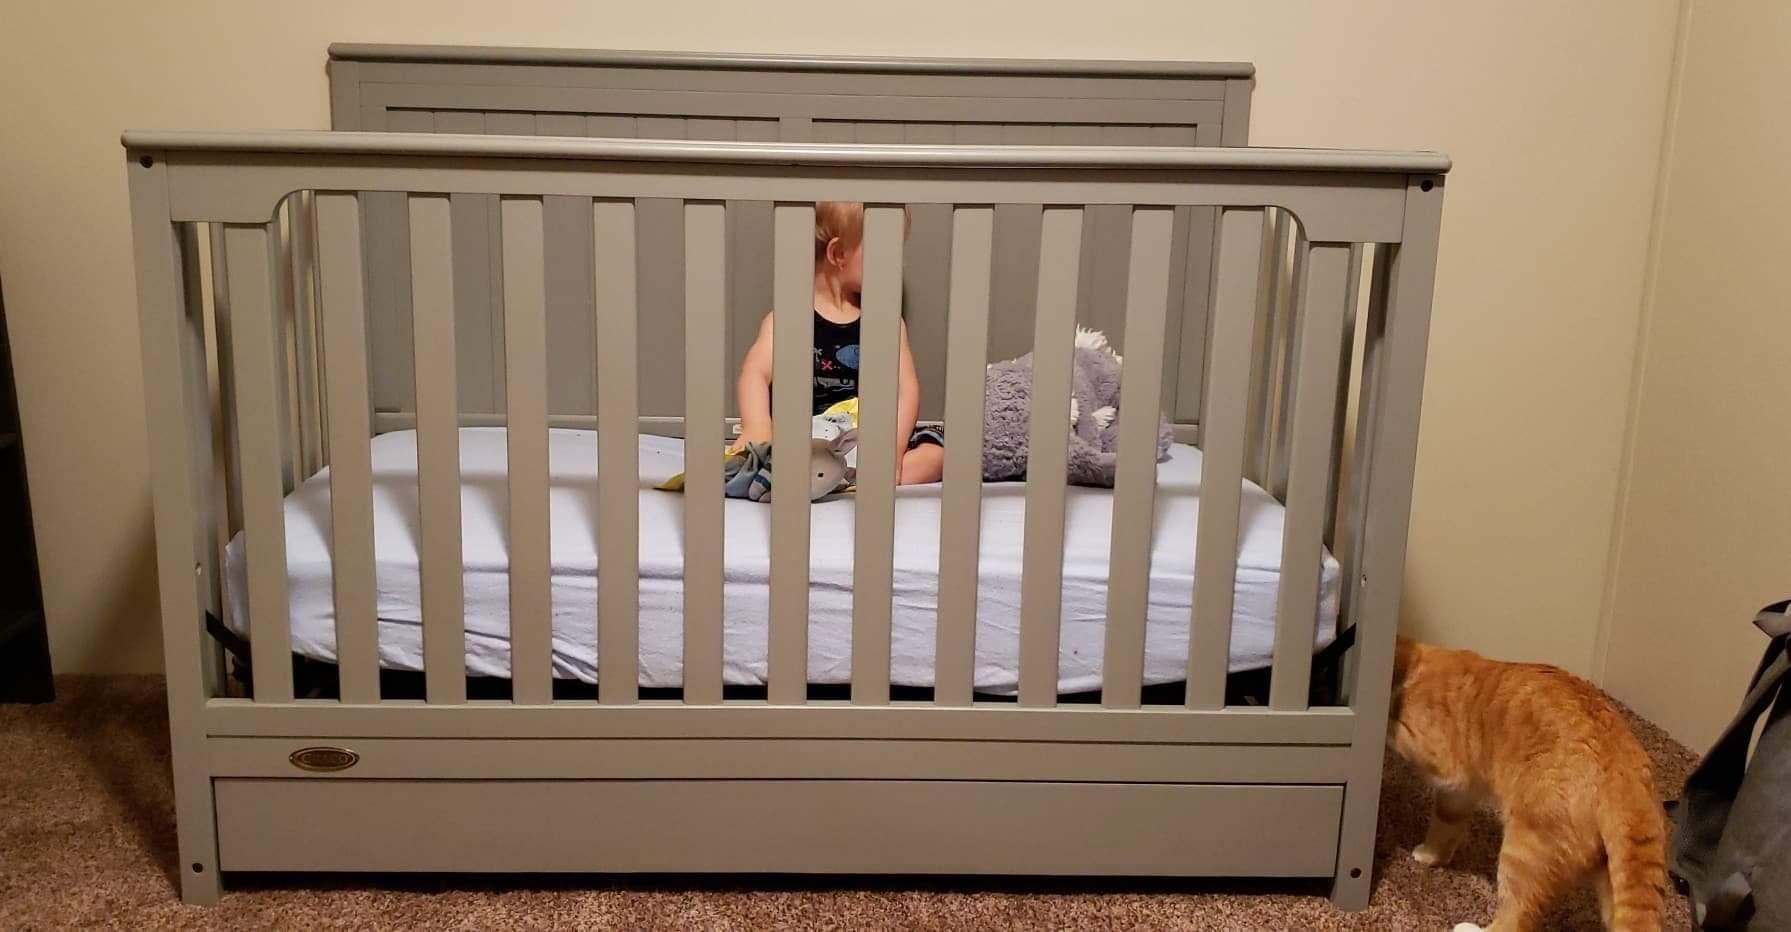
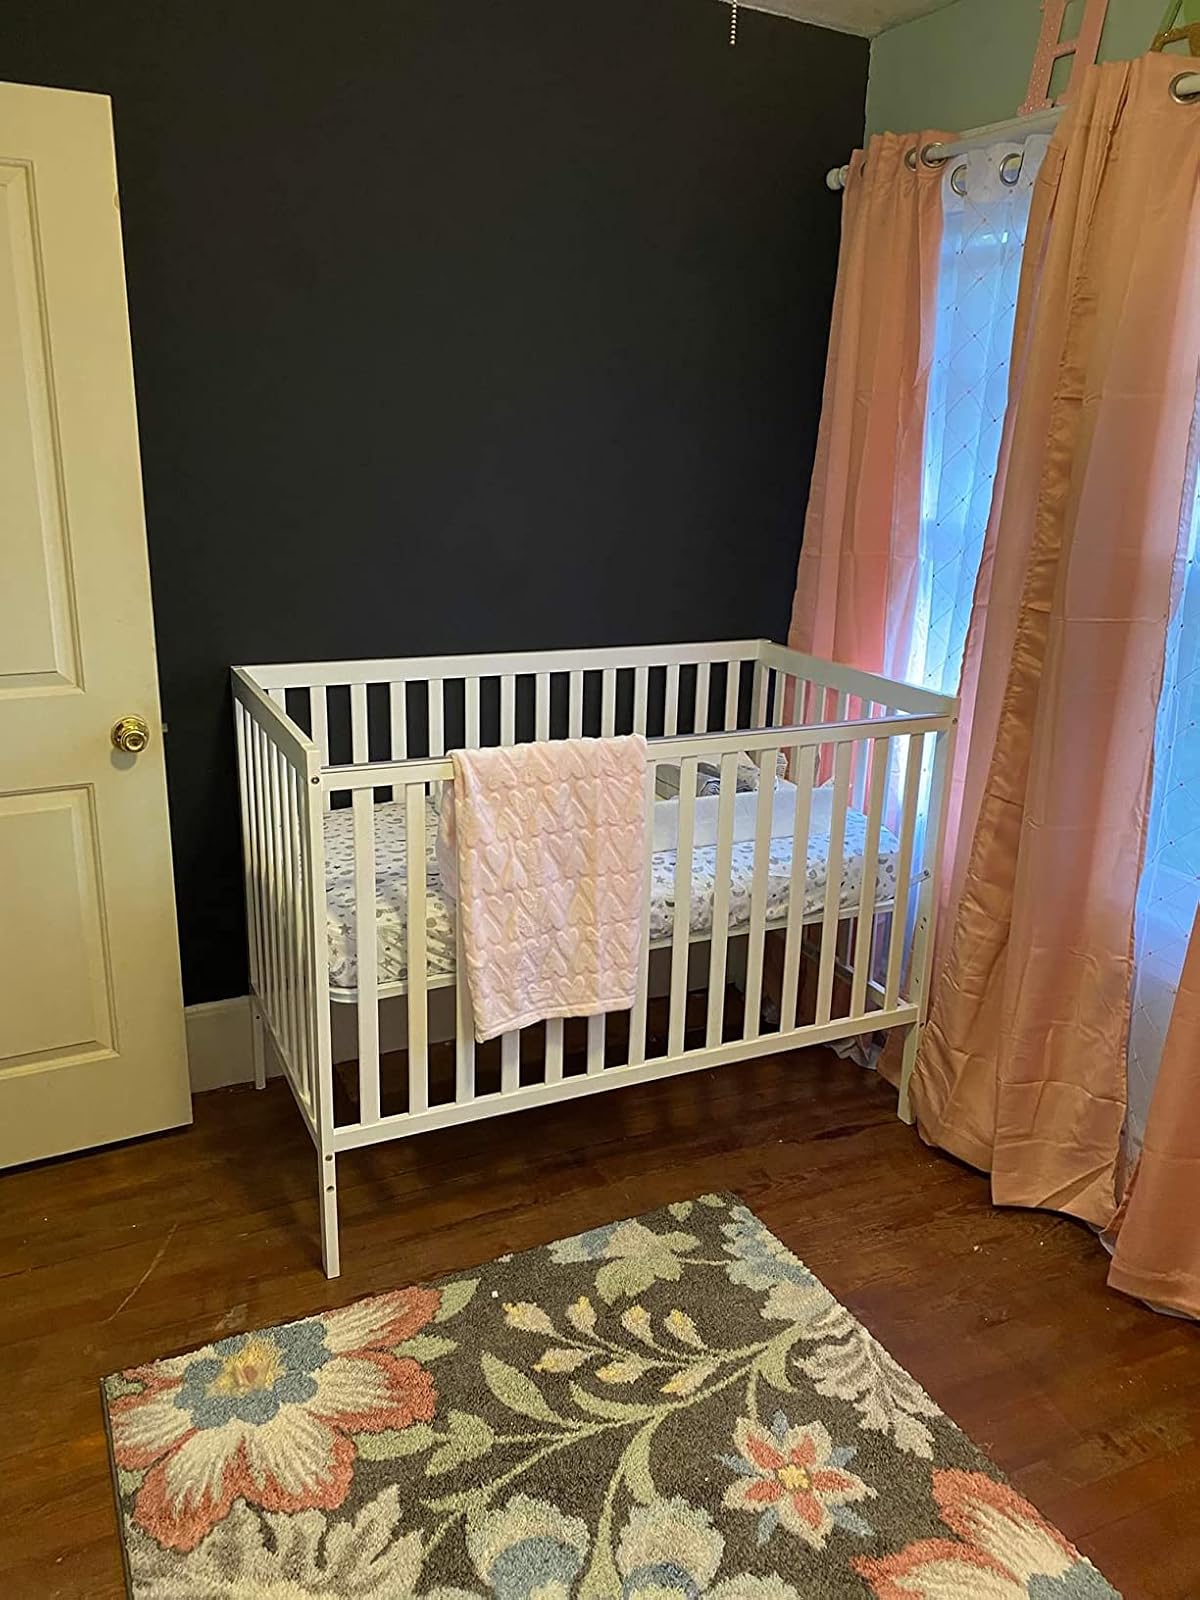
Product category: products_crib
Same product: no